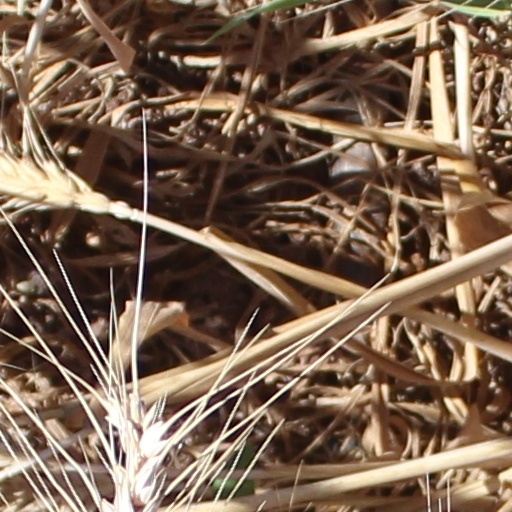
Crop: wheat